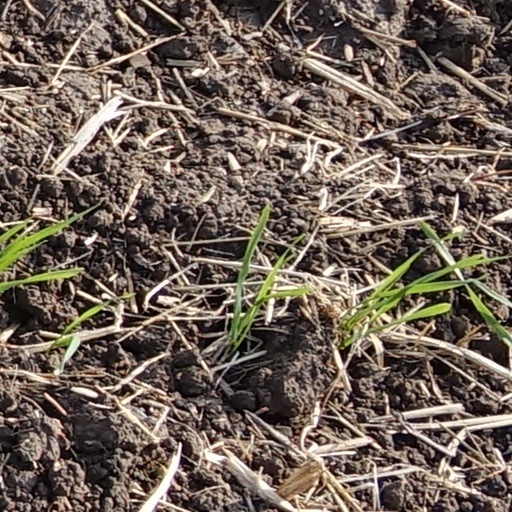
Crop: wheat